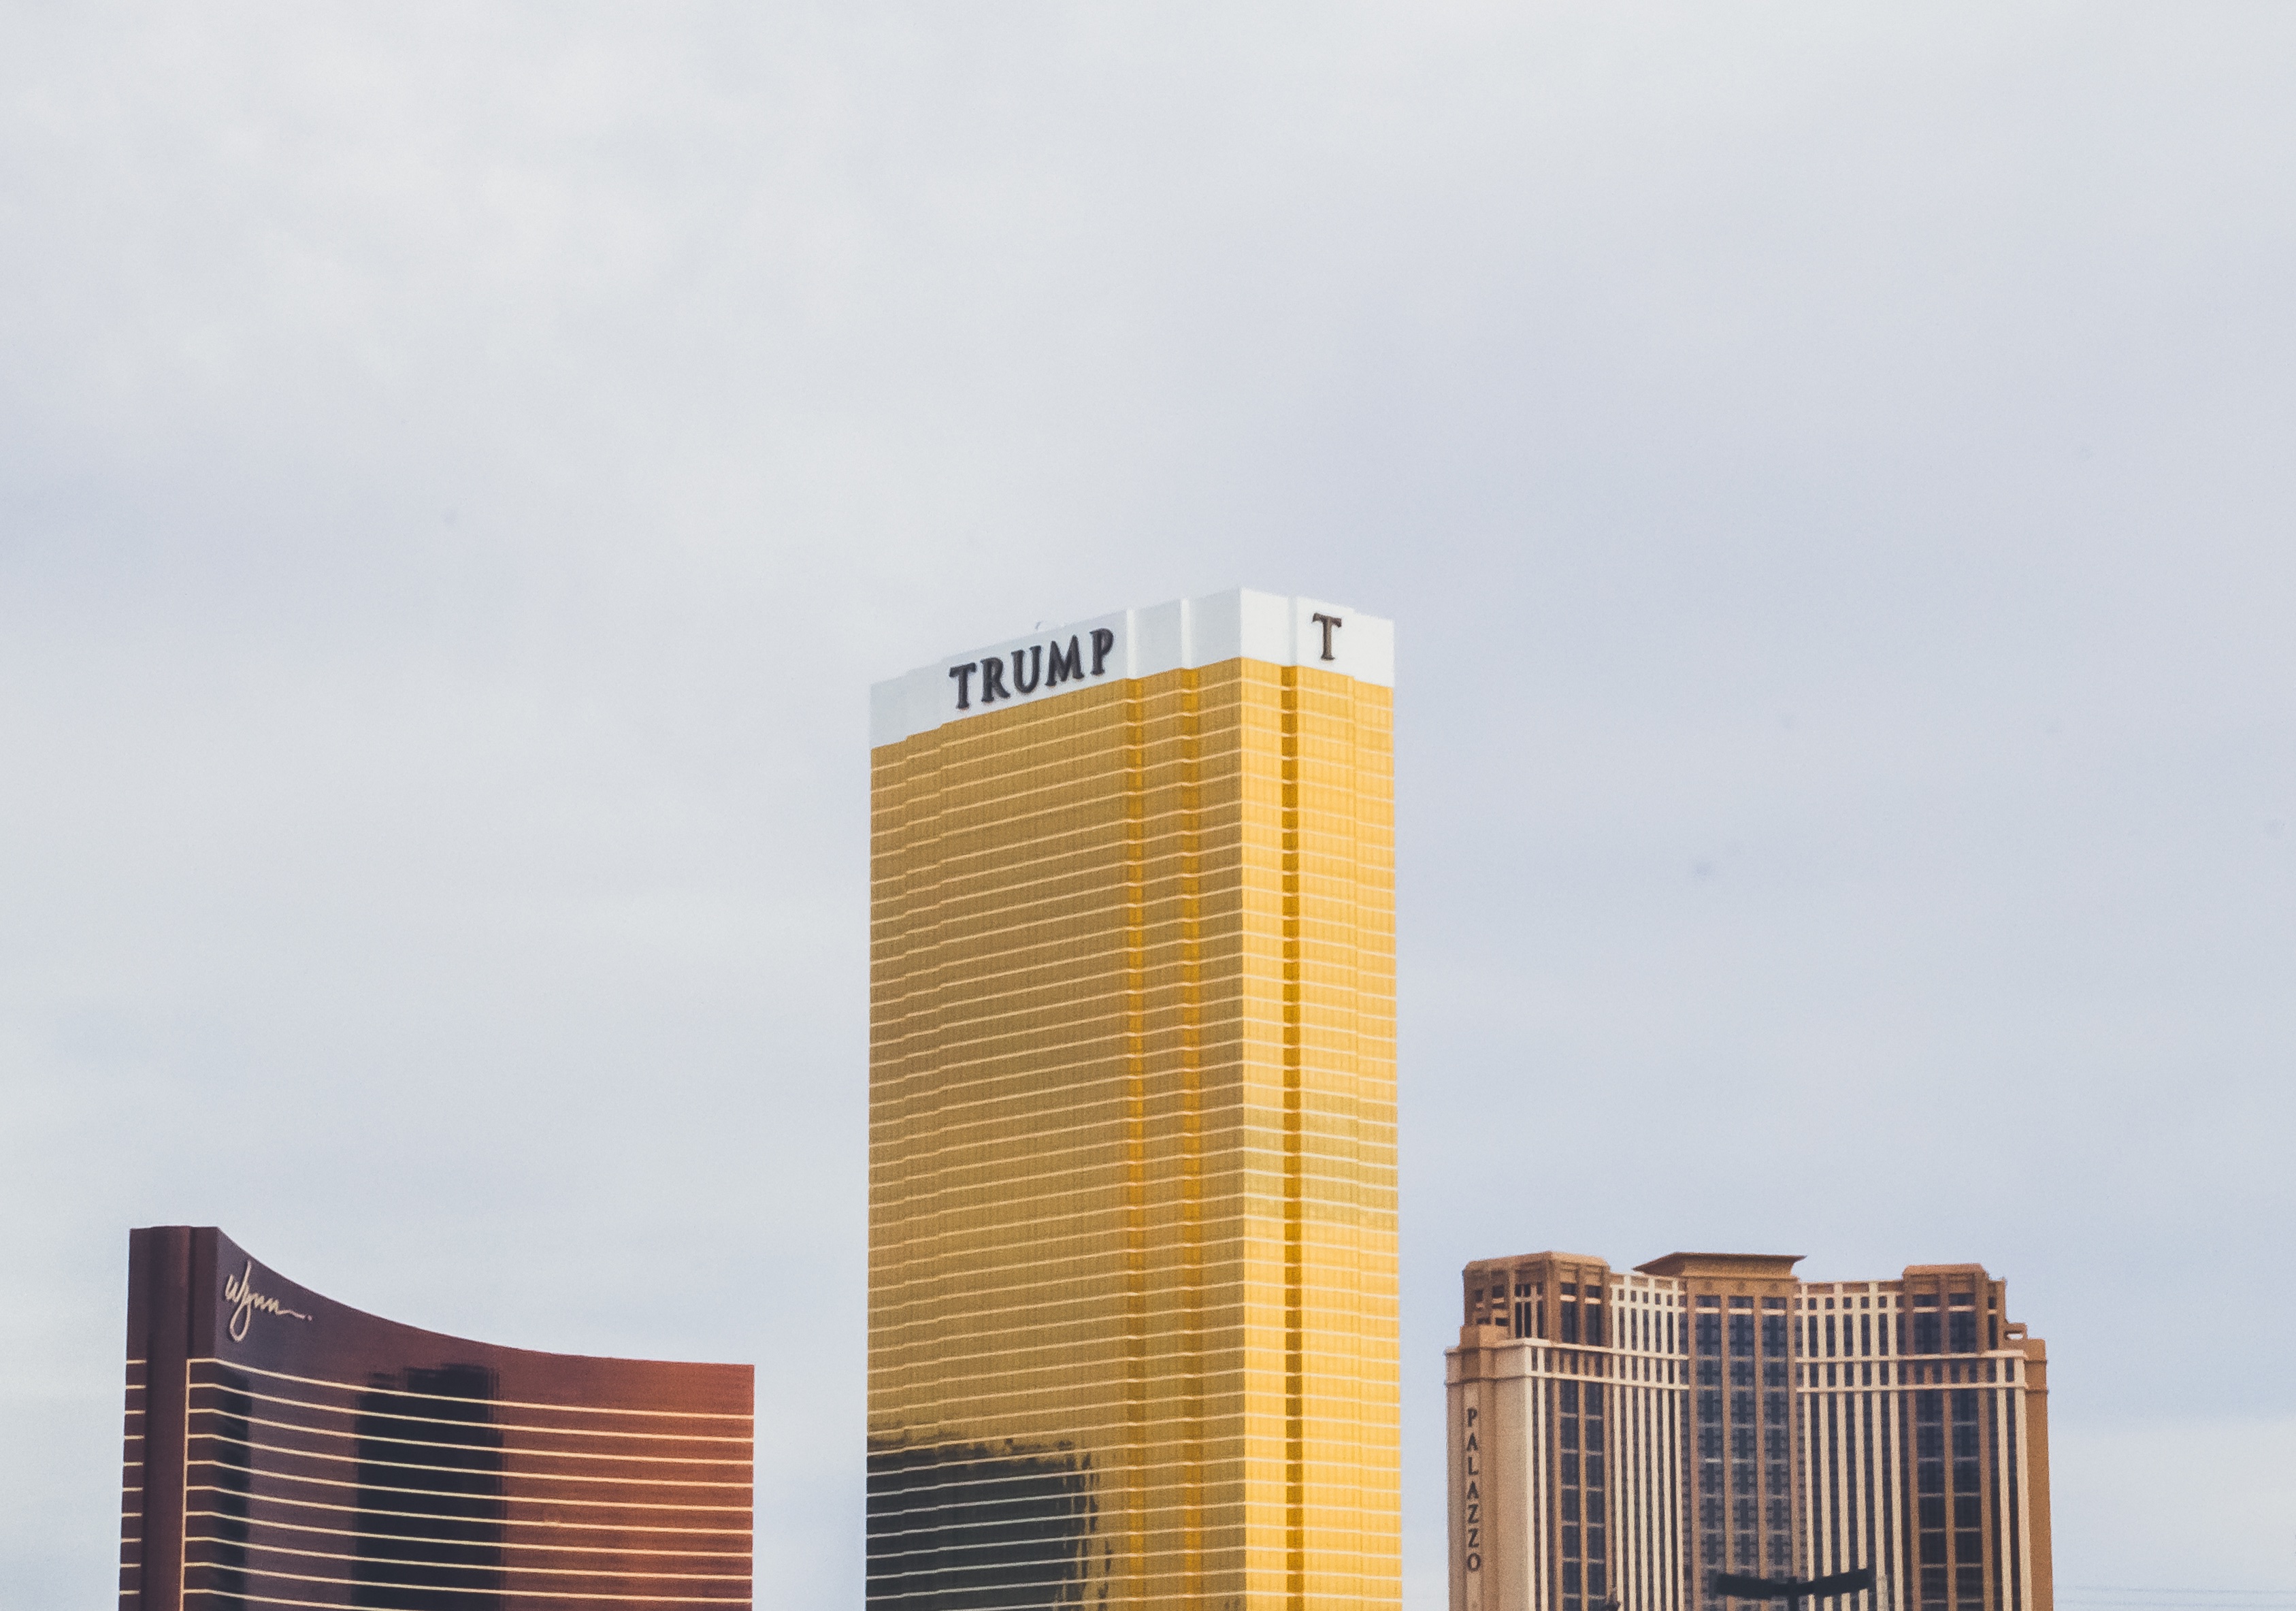
architecture, skyline, building, city, skyscraper, cityscape, downtown, tower, landmark, facade, tower block, metropolis, condominium, human settlement